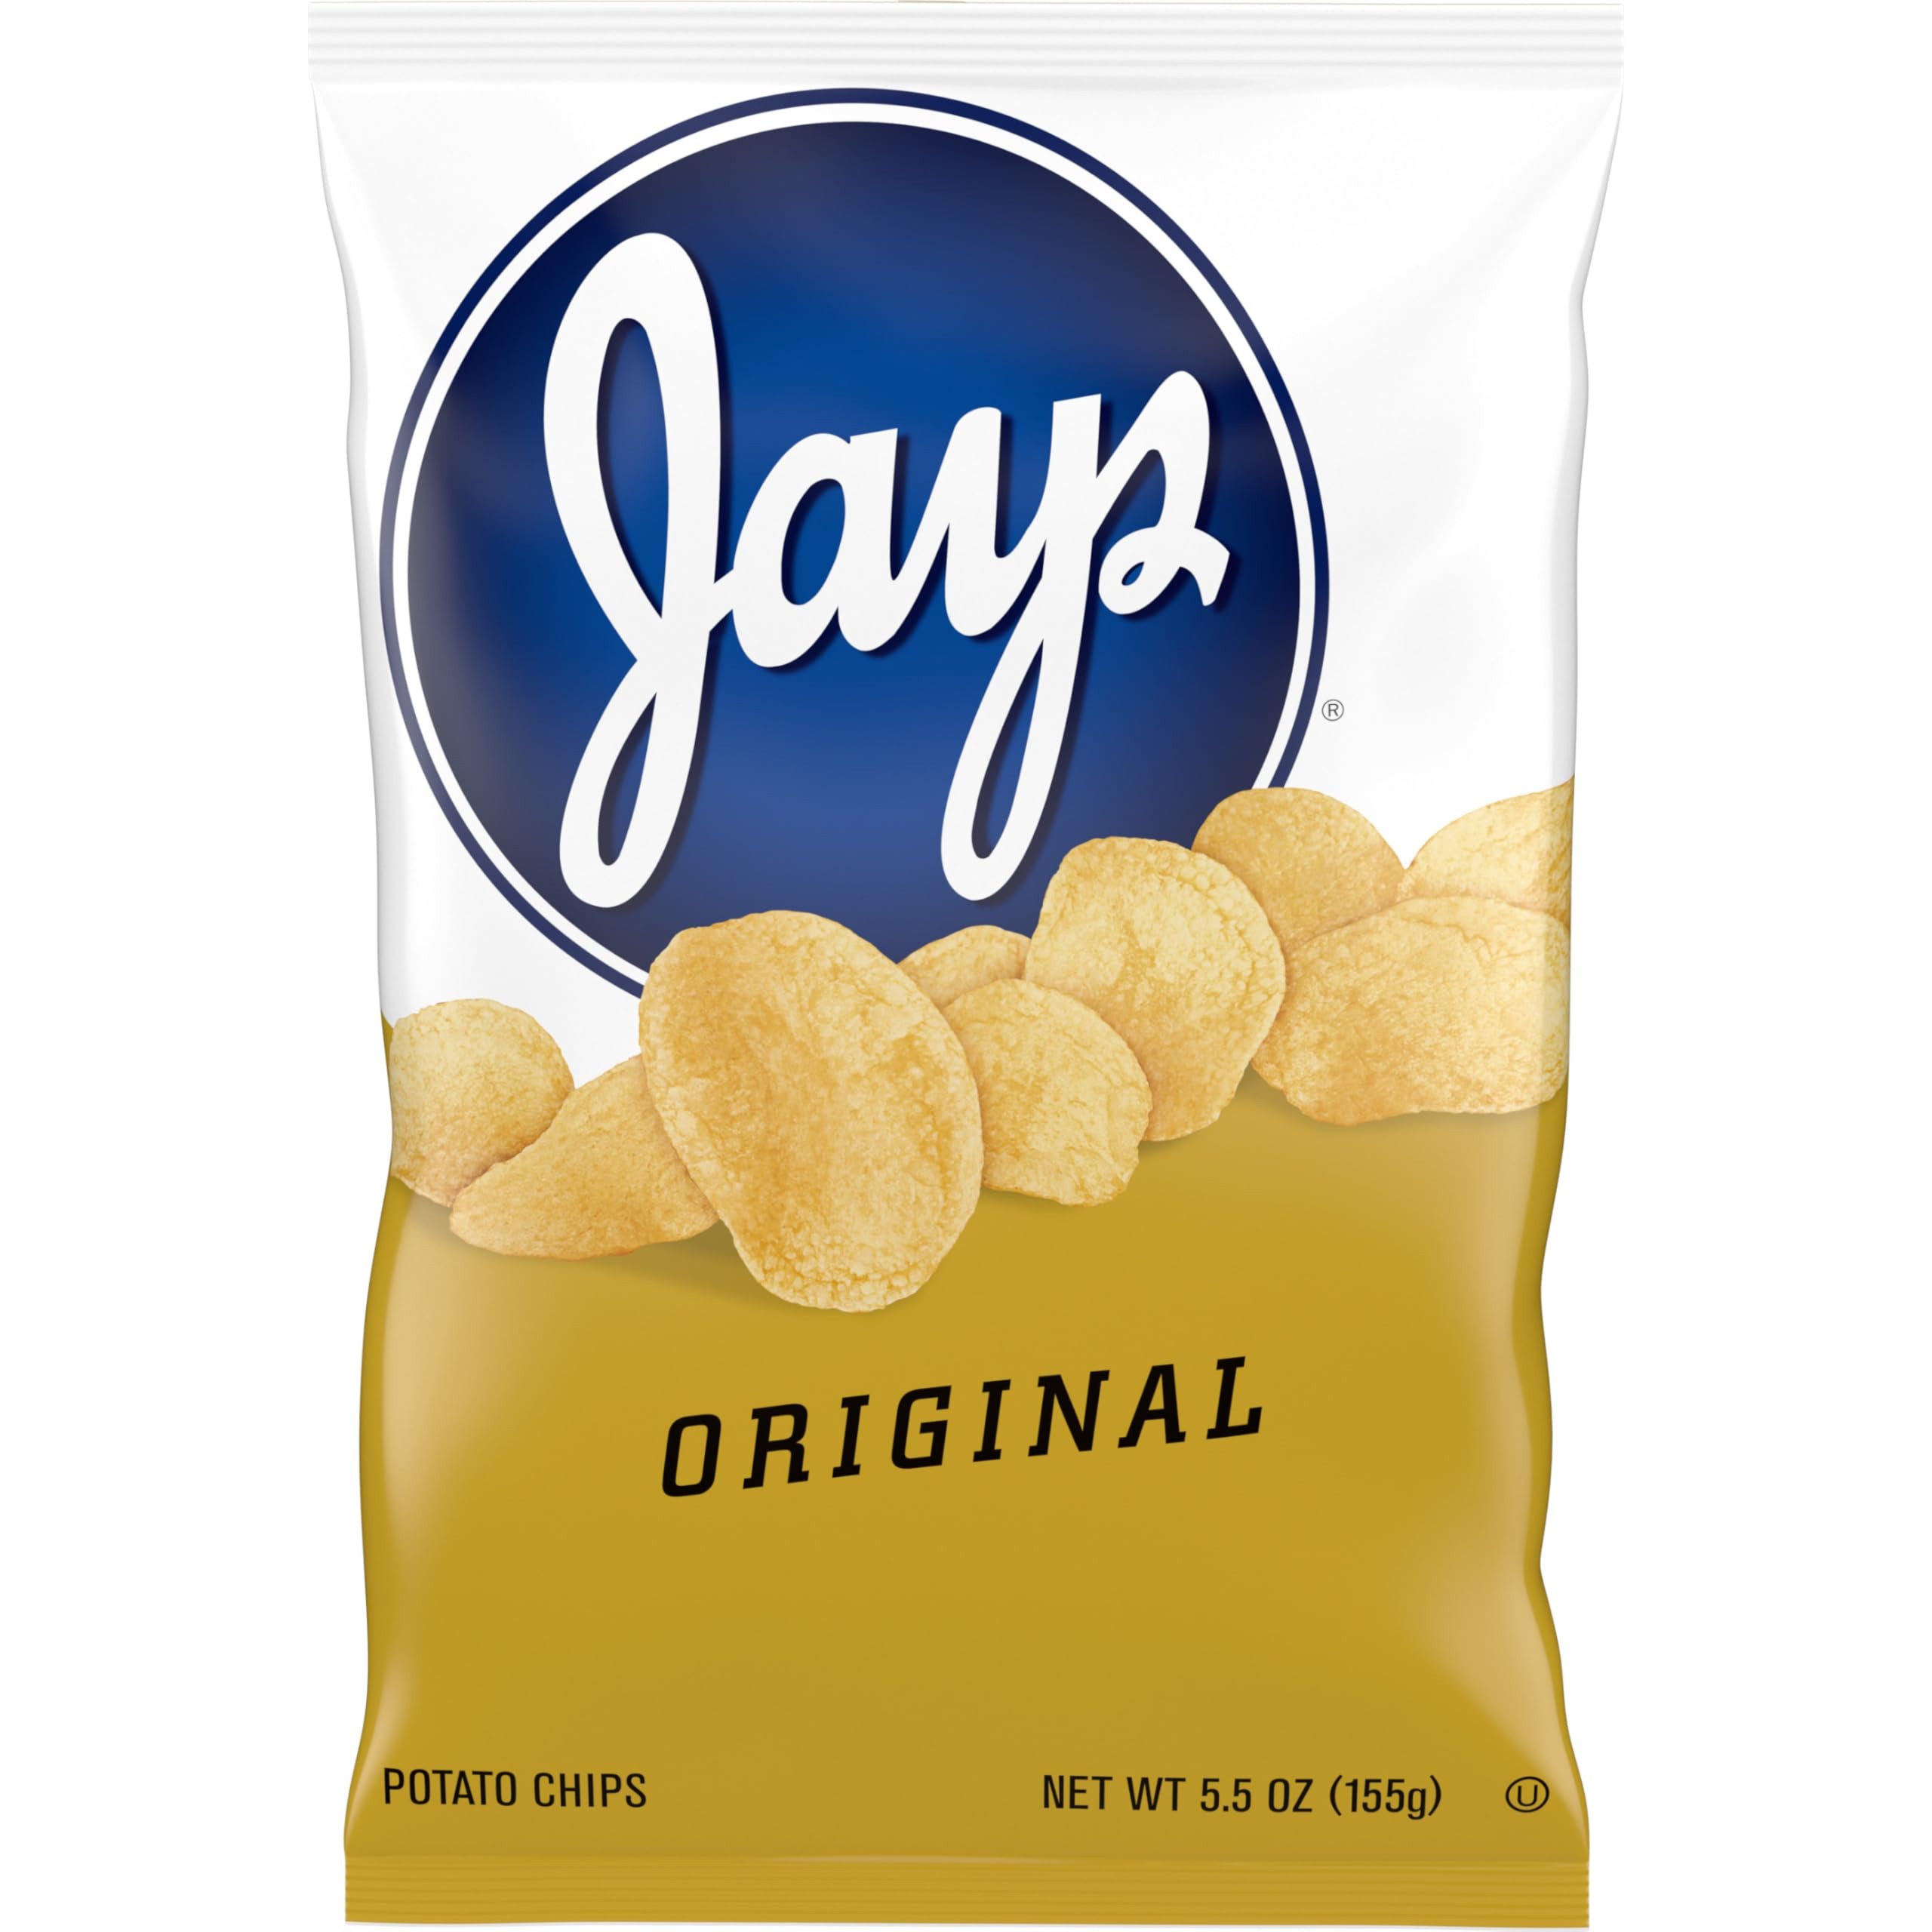
Item Name: Jays Original Potato Chips, 5.5 Oz Bag
Bullet Point 1: Original style jays potato chips with a thin crunch
Bullet Point 2: The ultimate classic potato chip, a perfectly salty, crispy snack
Bullet Point 3: Pairs well with dips and is a great side with sandwiches and burgers
Bullet Point 4: Jays chips have been a family favorite since 1927
Bullet Point 5: 5.5 ounce bag of chips is perfect for picnics, BBQs, and road trips
Value: 5.5
Unit: oz

Price: 3.405